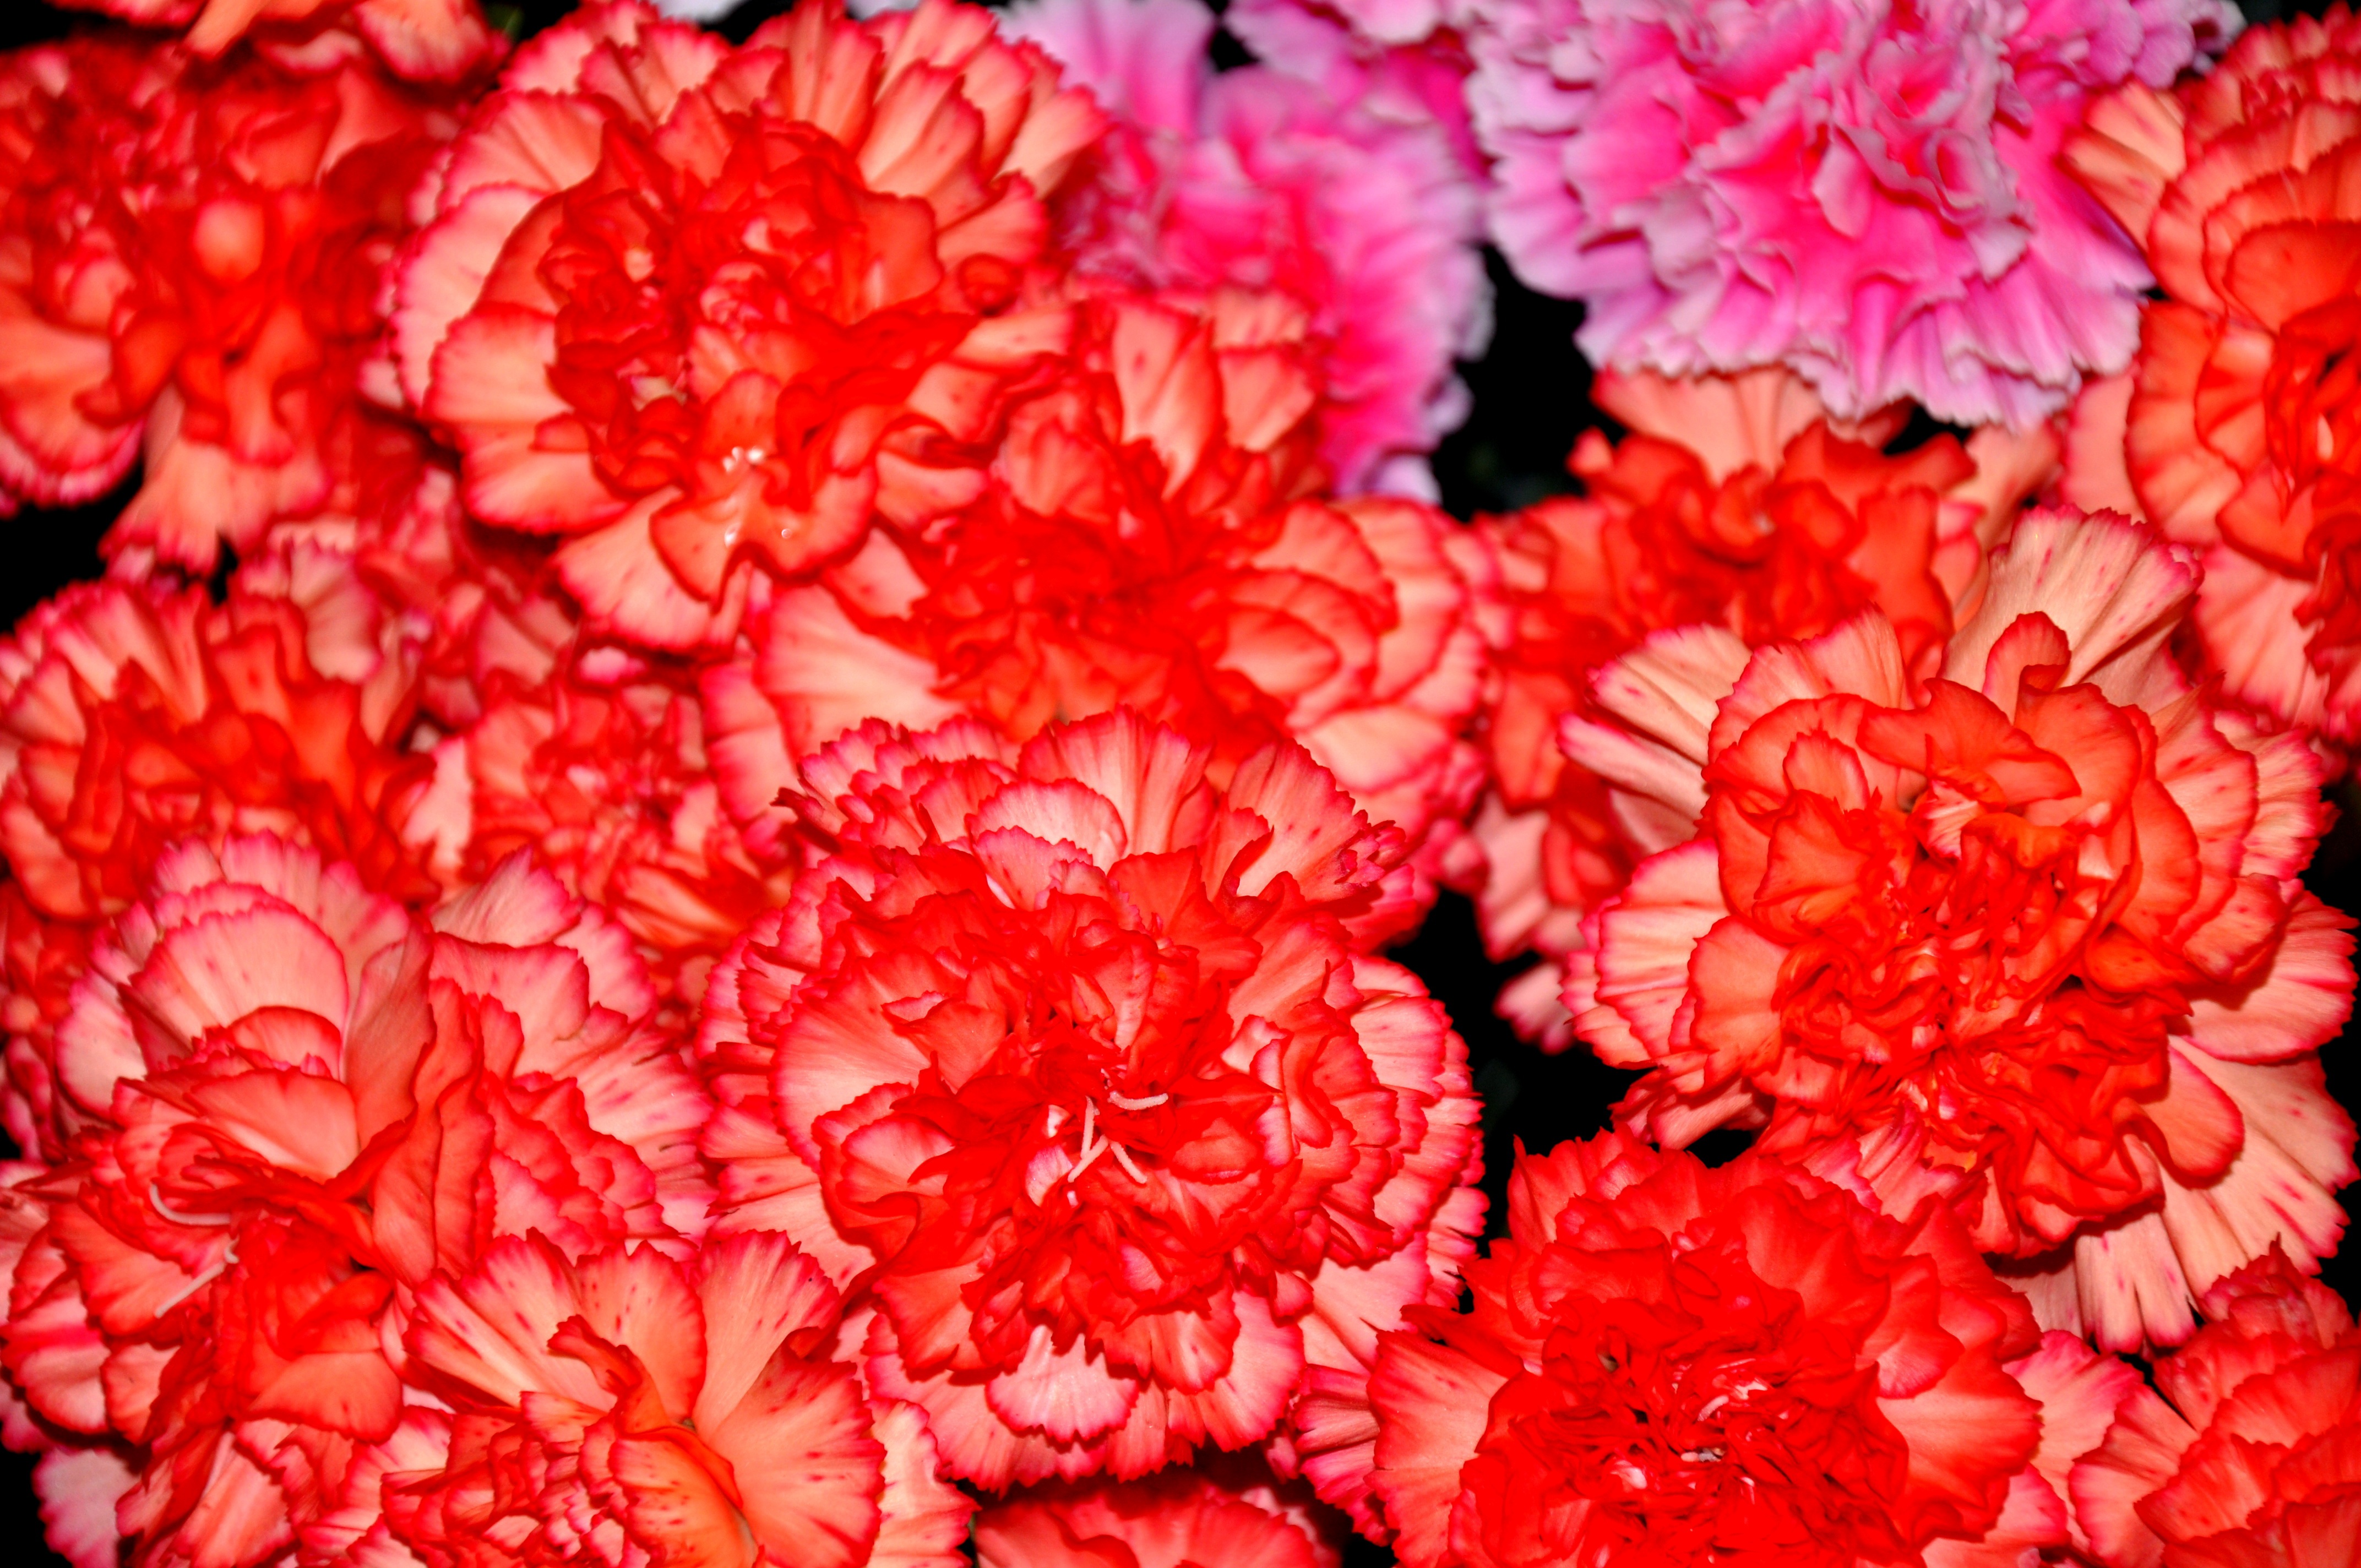
plant, flower, petal, red, pink, shrub, carnation, dianthus, flowering plant, annual plant, land plant, pink family, szekf